Mashin Sentai Kiramager

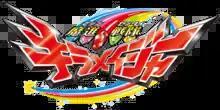

is a Japanese tokusatsu drama. It is the 44th entry of Toei's long-running "Super Sentai" metaseries and the first series to air exclusively in the Reiwa era. "Kiramager"s main motifs are genies, gemstones and vehicles. It is the fifth vehicle-themed "Super Sentai" series and the first to use a genie and gemstone motif.